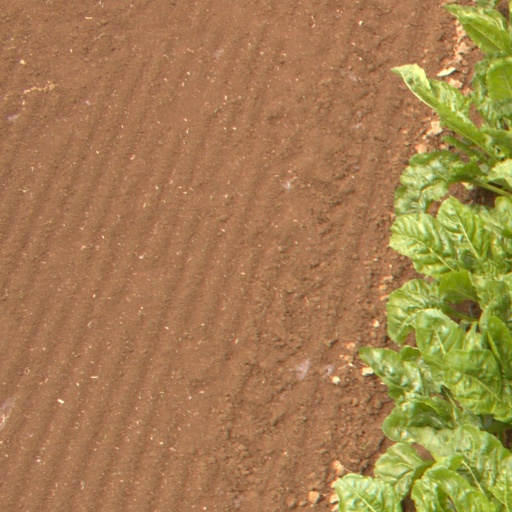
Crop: sugar beet